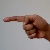
The image shows a hand gesture representing the letter 'G' in Indian Sign Language.